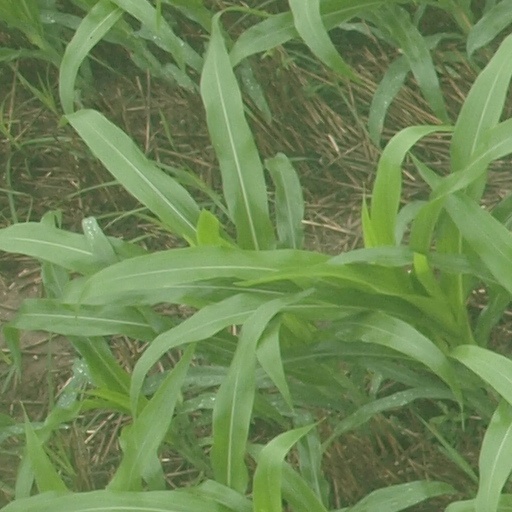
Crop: maize; corn